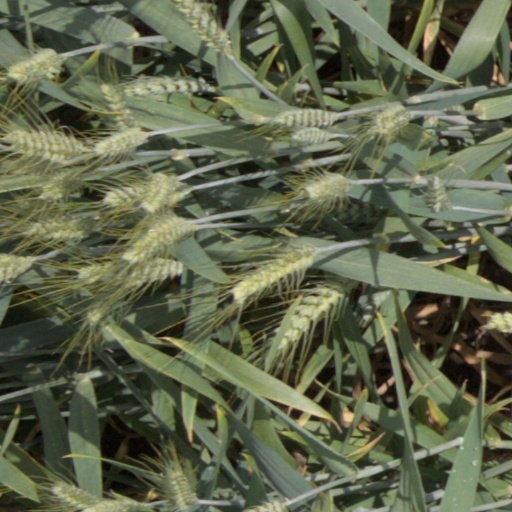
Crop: wheat